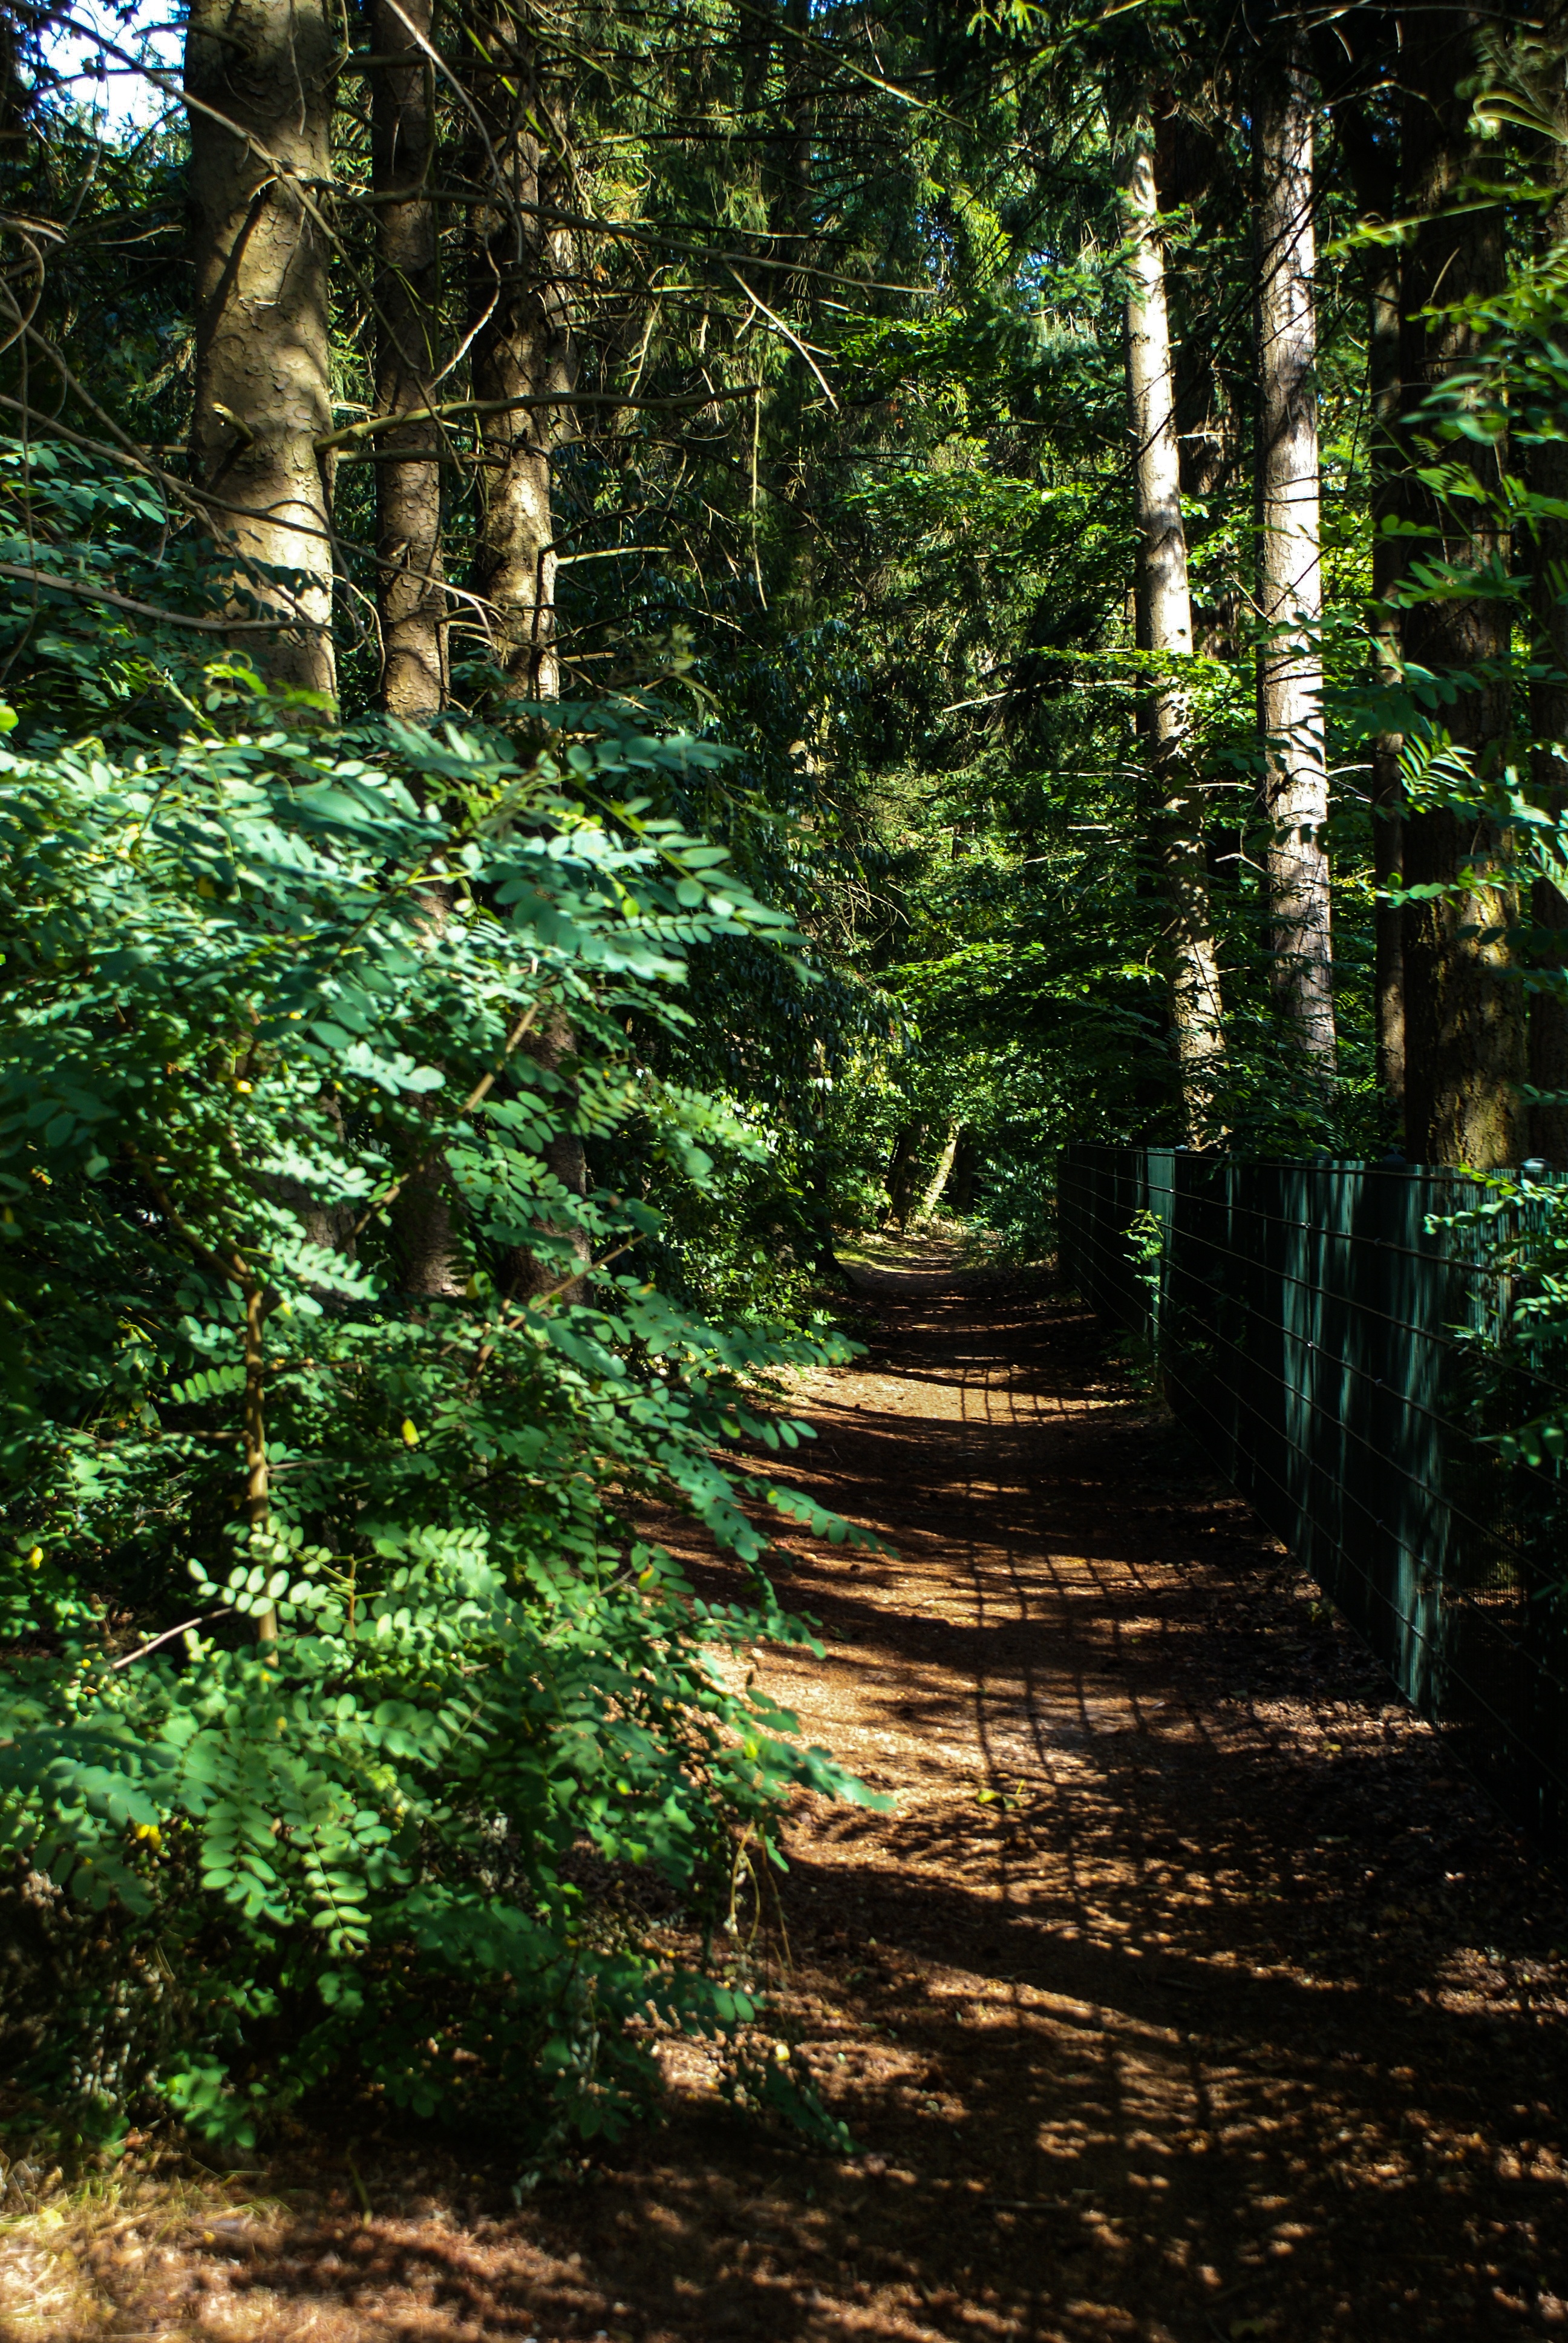
landscape, tree, nature, forest, path, wilderness, branch, fence, plant, road, trail, street, sunlight, leaf, environment, green, jungle, autumn, park, botany, fir, trees, spruce, rainforest, deciduous, grove, woodland, habitat, footpath, ecosystem, biome, old growth forest, natural environment, woody plant, temperate broadleaf and mixed forest, temperate coniferous forest, buitenweg, foresting, living environment